Send Me to the Clouds

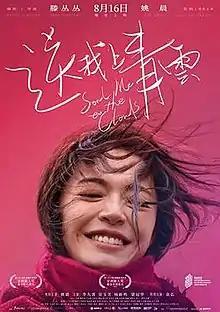
Film poster

Send Me to the Clouds is a 2019 Chinese drama film directed and written by Teng Congcong, and starring Yao Chen, Justin Yuan and Li Jiuxiao. It was screened at the 22nd Shanghai International Film Festival. The film had four nominations and won Best Supporting Actress award for Wu Yufang at the 32nd Golden Rooster Awards.